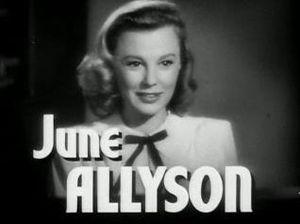
Cœur secret est un film américain réalisé par Robert Z. Leonard, sorti en 1946.